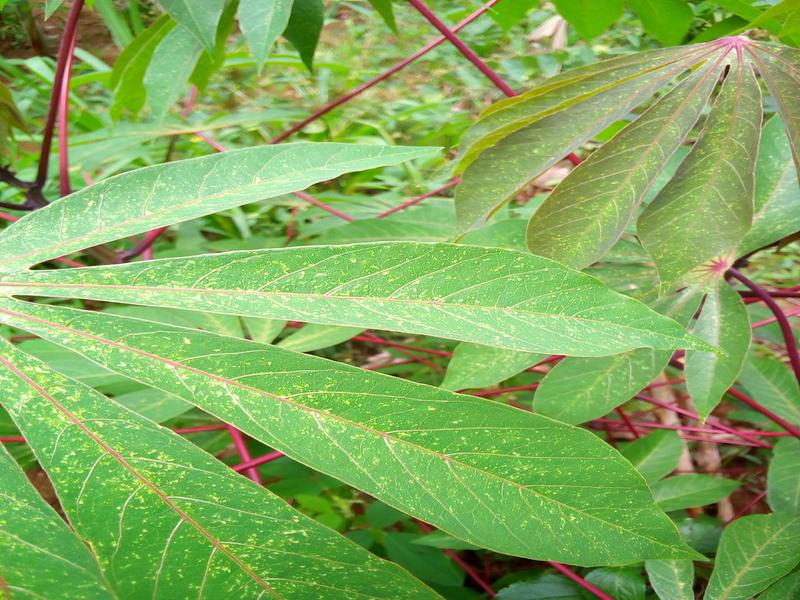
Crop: cassava
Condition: green_mottle